Tenerife

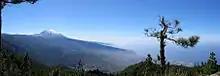

The main means of transportation in Tenerife is by highways. The most important of these are the Autopista del Sur and the Autopista del Norte (the North and South Motorways), which run from the metropolitan zone to the south and north, respectively. These two motorways are connected by means of the Autovía de Interconexión Norte-Sur in the outskirts of the metropolitan zone. Within the network of roads on the island of Tenerife there are other minor roads that used to include the highway from San Andres and Santa Cruz (Holy Cross in English).